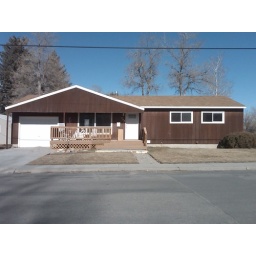
Capitol hill house 4 sale by owner